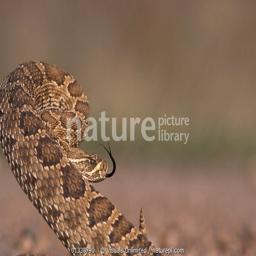
Animal: snakes